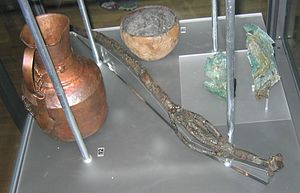
Sejd
Genstande fra en vølves grav i Köpingsvik, Öland. Der er en 82 cm lang jernstav med bronzeornamenter og en model af et hus på toppen, en kande fra Persien eller Centralasien, og en bronzekeddel fra Vesteuropa. Liget var iklædt bjørnepels og var begravet i en skibssætning, der indeholdt ofrede dyr og mennesker. Fundet er i dag udstillet på det svenske nationalmuseum i Stockholm.
"Sejd var type magi i norrøn tid. Sejd blev for det meste udført af kvinder, mens mænd, der havde befatning med sejd, blev set på med foragt og beskyldt for ergi, ""umandighed"", dvs. homoseksualitet. Sejd har klare lighedstræk med shamanisme.